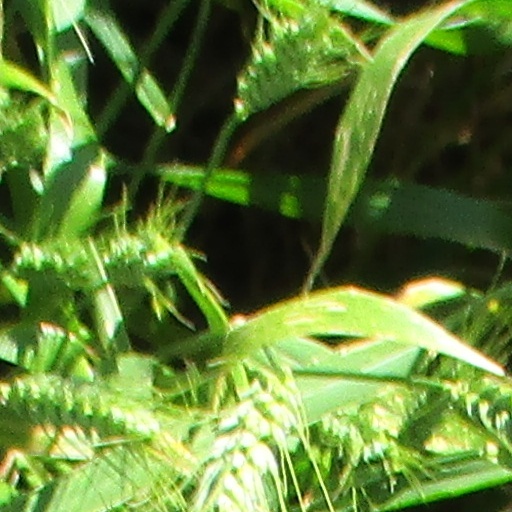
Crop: wheat